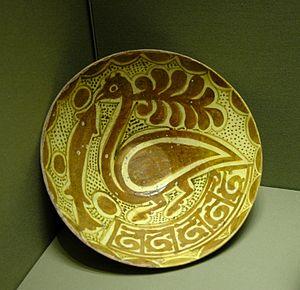
Coupe à l'oiseau, exemple de «